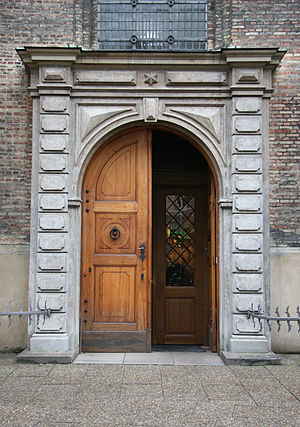
Trinitatis Kirke (København) / Historie / Renoveringer i 1800-tallet
Portal fra 1870.
Trinitatis Kirke ligger på Landemærket, ud mod Købmagergade, over for Regensen, i Københavns centrum. Kirken er en del af det såkaldte Trinitatis kirkekompleks, som ud over kirken omfatter det tidligere universitetsbibliotek, nu udstillingslokale, på en etage over kirken, samt det astronomiske observatorium Rundetårn. Denne artikel handler primært om kirken.